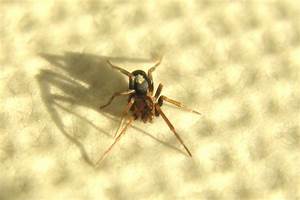
Label: spider